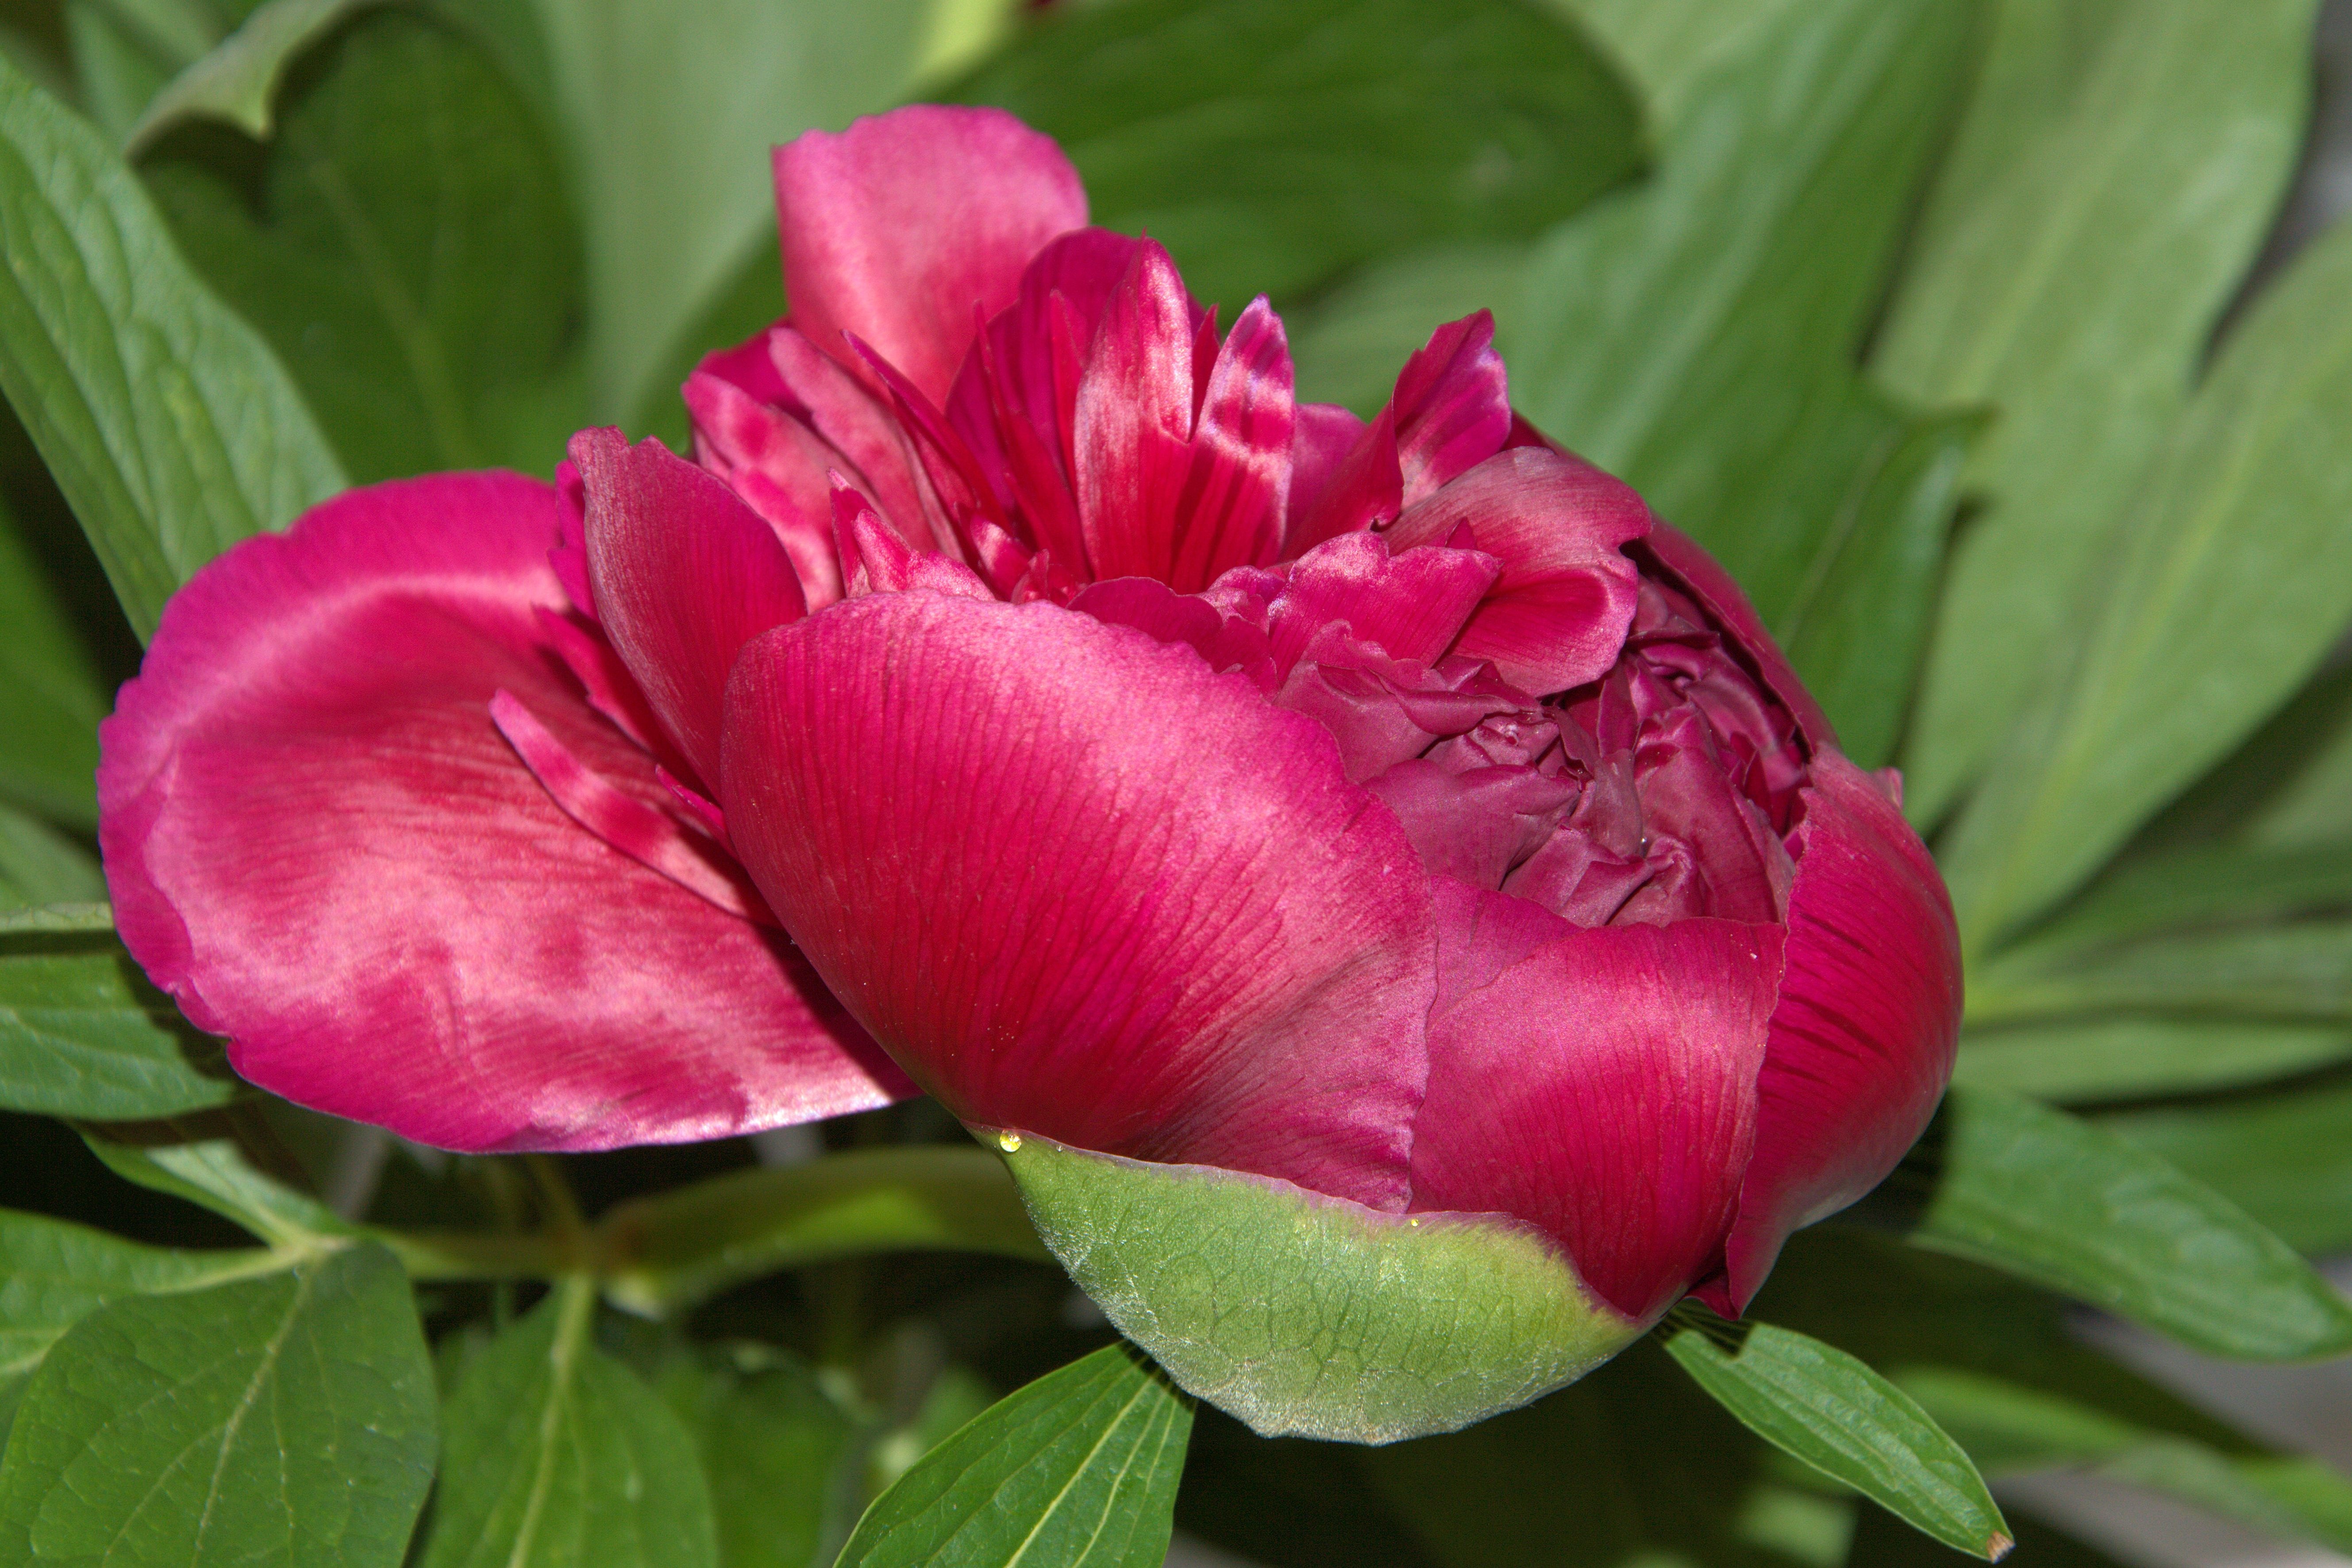
blossom, plant, flower, petal, bloom, tulip, spring, red, botany, flora, flower garden, peony, macro photography, flowering plant, pentecost, plant stem, land plant